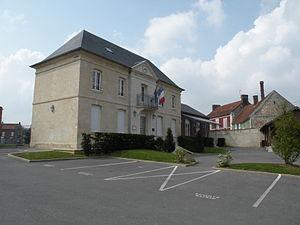
mairie de Berthecourt
Berthecourt est une commune française située dans le département de l'Oise, en région Hauts-de-France.